Erika Amato

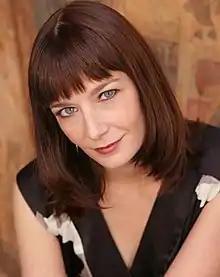
Amato, c. 2007

Erika Amato (born December 7, 1969) is an American singer, actress and a founding member of the band Velvet Chain.